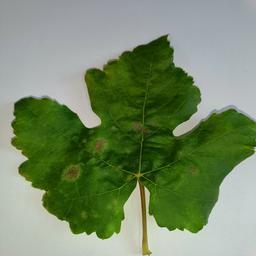
Label: Powdery Mildew